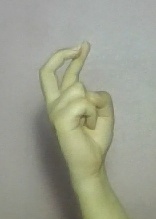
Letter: zay